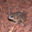
Label: frog